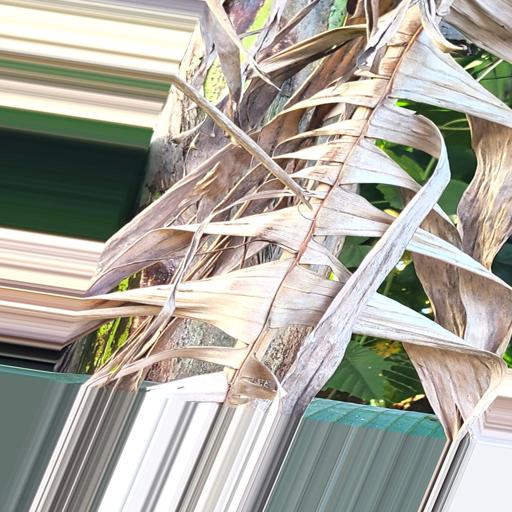
Label: moko_disease